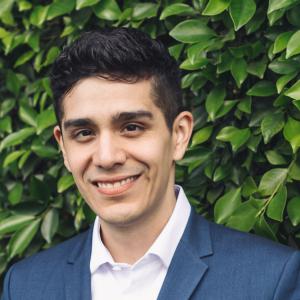
Gender: men